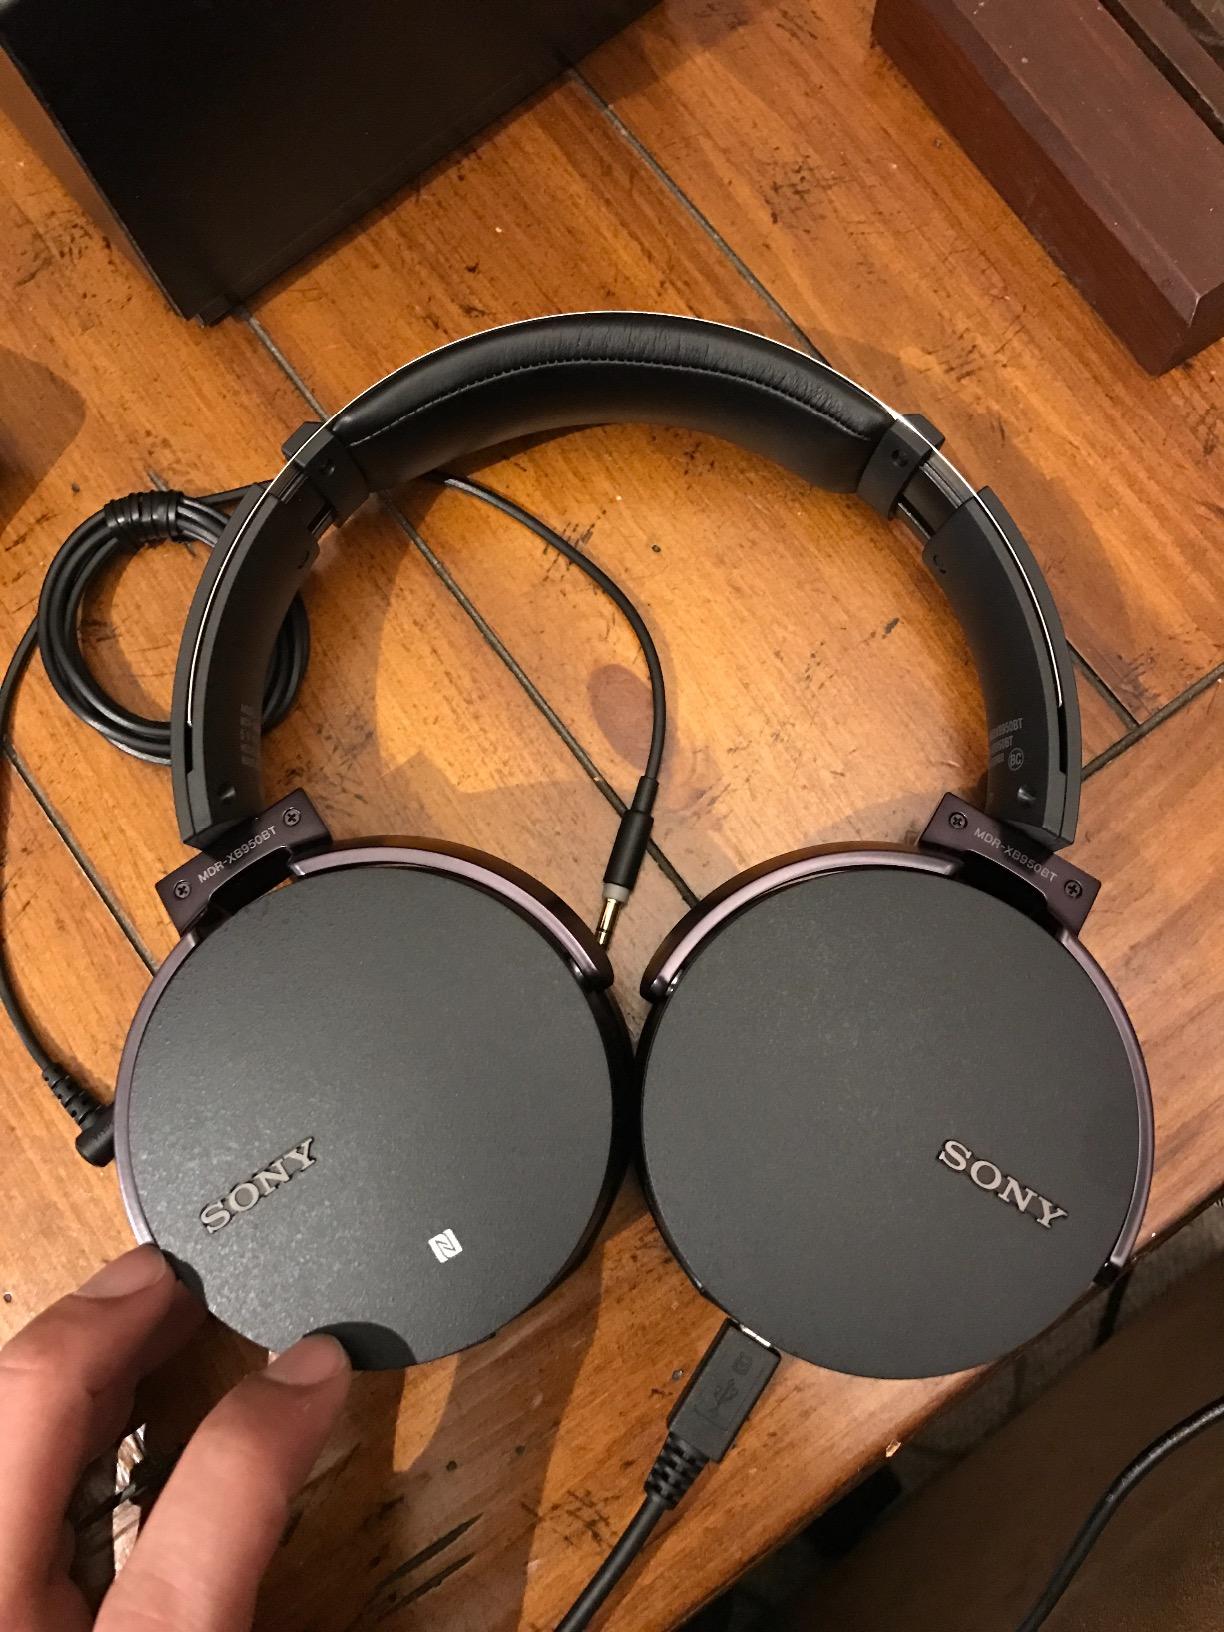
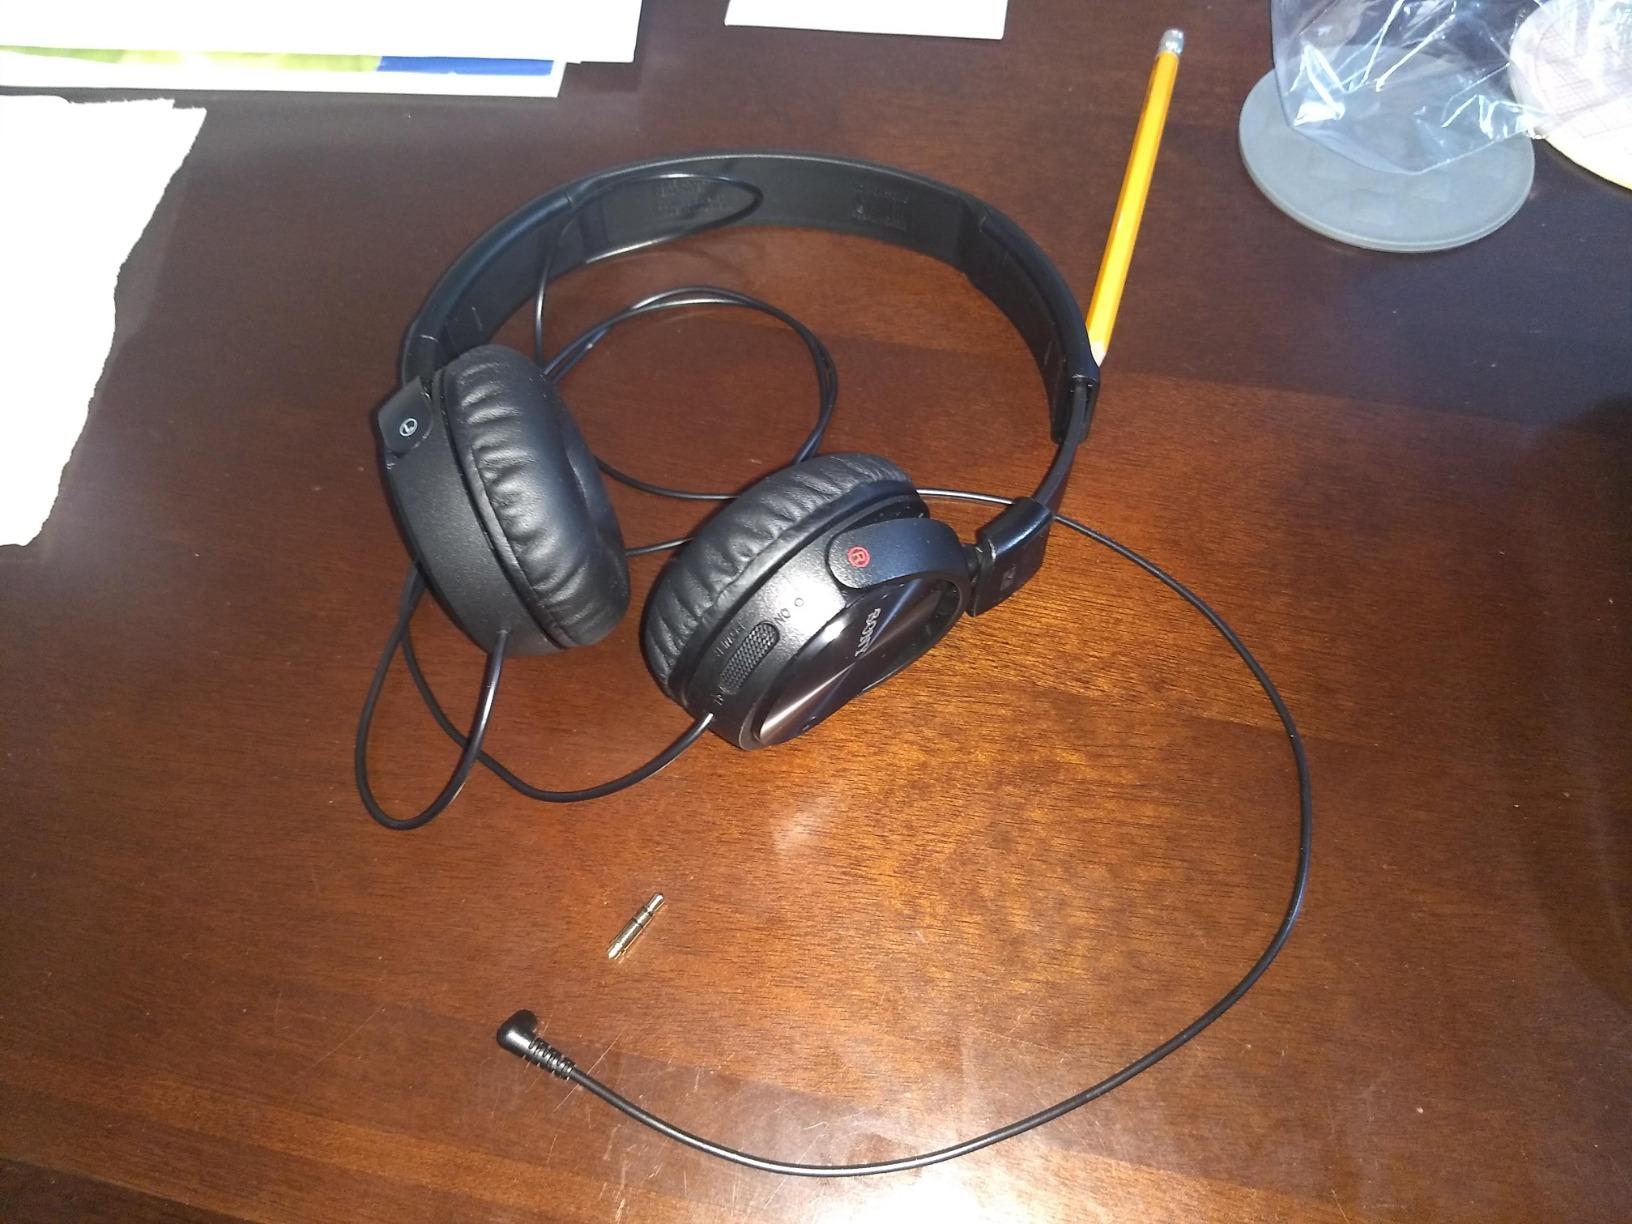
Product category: headphones
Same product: no